New York City agar

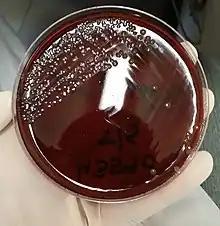
The growth of "Neisseria meningitidis" colonies on New York City Medium Agar

Streak the specimen as soon as possible after it is received in the laboratory. If material is being cultured directly from a swab, proceed as follows: